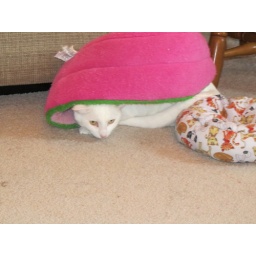
Many of the kitties seem to like to pull the pink bed over themselves and hide. Ditto is no exception!